Pylon (architecture)

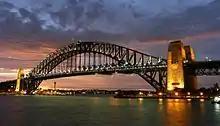
The Sydney Harbour Bridge

Both Neoclassical and Egyptian Revival architecture employ the pylon form, with Boodle's gentlemen's club in London being an example of the Neoclassical style.